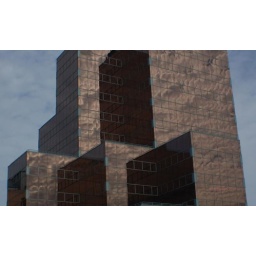
sky was split in half with two different scenes and i noticed the reflection in the building